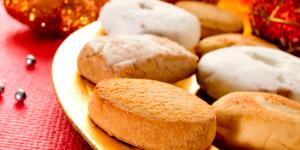
mantecados tradicionales con thermomix